Hollow Man

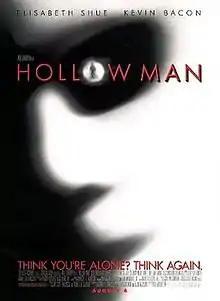
Theatrical release poster

Hollow Man is a 2000 science fiction horror thriller film directed by Paul Verhoeven, written by Andrew W. Marlowe from a story he co-wrote with Gary Scott Thompson, and starring Elisabeth Shue, Kevin Bacon, Josh Brolin, Kim Dickens, Greg Grunberg, Joey Slotnick, Mary Randle, and William Devane. The film is about Sebastian Caine, a scientist who volunteers to be the first human test subject for a serum that renders the user invisible. When his fellow scientists are unable to restore him back to normal, he becomes increasingly unstable and eventually goes on a killing spree.